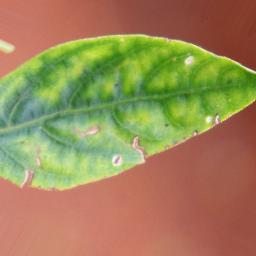
Label: nutritional